Rhode Island Slave History Medallions

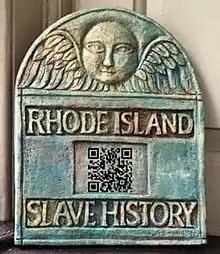
Example of Medallion, Rhode Island Slave History Medallions

Rhode Island Slave History Medallions, or RISHM, is a statewide non-profit organization based in Newport, Rhode Island. RISHM's mission is to raise public awareness of Rhode Island’s dominant role in the institution of slavery. RISHM marks historic sites and homes with a bronze plaque, or medallion, in communities around the state connected to slavery, to commemorate lives of the enslaved, and open a dialogue for racial understanding and healing.